Bitcoin Billionaires

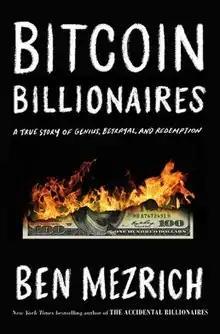
First edition

Bitcoin Billionaires: A True Story of Genius, Betrayal, and Redemption is a 2019 book by Ben Mezrich. A sequel to "The Accidental Billionaires", the book traces Cameron and Tyler Winklevoss' journey into the world of cryptocurrency, investing in bitcoin and encountering early adopters Charlie Shrem, Roger Ver, Erik Voorhees, Naval Ravikant and Dan Kaminsky, in the face of mounting scrutiny from government regulators and the financial establishment.